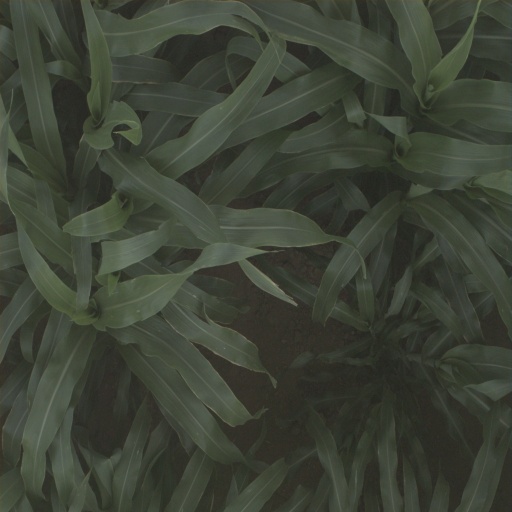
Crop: sorghum